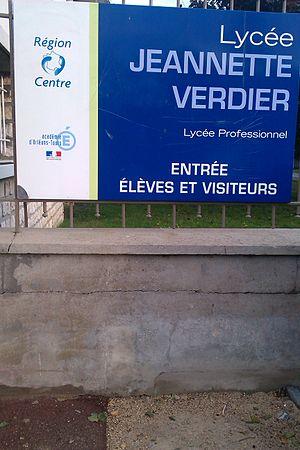
Panneau situé à l'entrée du lycée Jeannette Verdier, Montargis, Loiret, Centre, France
Le lycée Jeannette-Verdier abrégé en LP Verdier est un lycée d'enseignement professionnel français de l'académie d'Orléans-Tours situé sur le territoire de la commune de Montargis, le département du Loiret et la région Centre-Val de Loire.